Megafauna

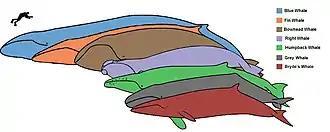
Baleen whale comparative sizes

In zoology, megafauna (from Greek 'large' and Neo-Latin 'animal life') are large animals. The precise definition of the term varies widely, though a common threshold is approximately , this lower end being centered on humans, with other thresholds being more relative to the sizes of animals in an ecosystem, the spectrum of lower-end thresholds ranging from to . Large body size is generally associated with other traits, such as having a slow rate of reproduction and, in large herbivores, reduced or negligible adult mortality from being killed by predators.